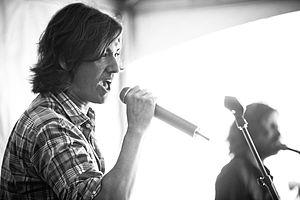
Moist est un groupe de rock alternatif canadien, originaire de Vancouver, en Colombie-Britannique. En 2014, il se compose de Jonathan Gallivan à la guitare, Kevin Young aux claviers, Francis Fillion à la batterie, et Louis Lalancette à la basse. Le premier batteur du groupe, Paul Wilcox, quitte le groupe après sa pause en 2000, et le premier bassiste, Jeff Pearce, quitte le groupe peu après son retour au début de 2014.